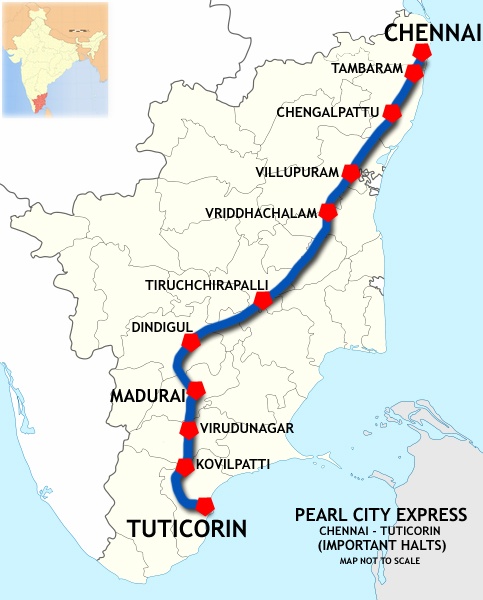
Pearl City Express (Chennai - Tuticorin) Route map